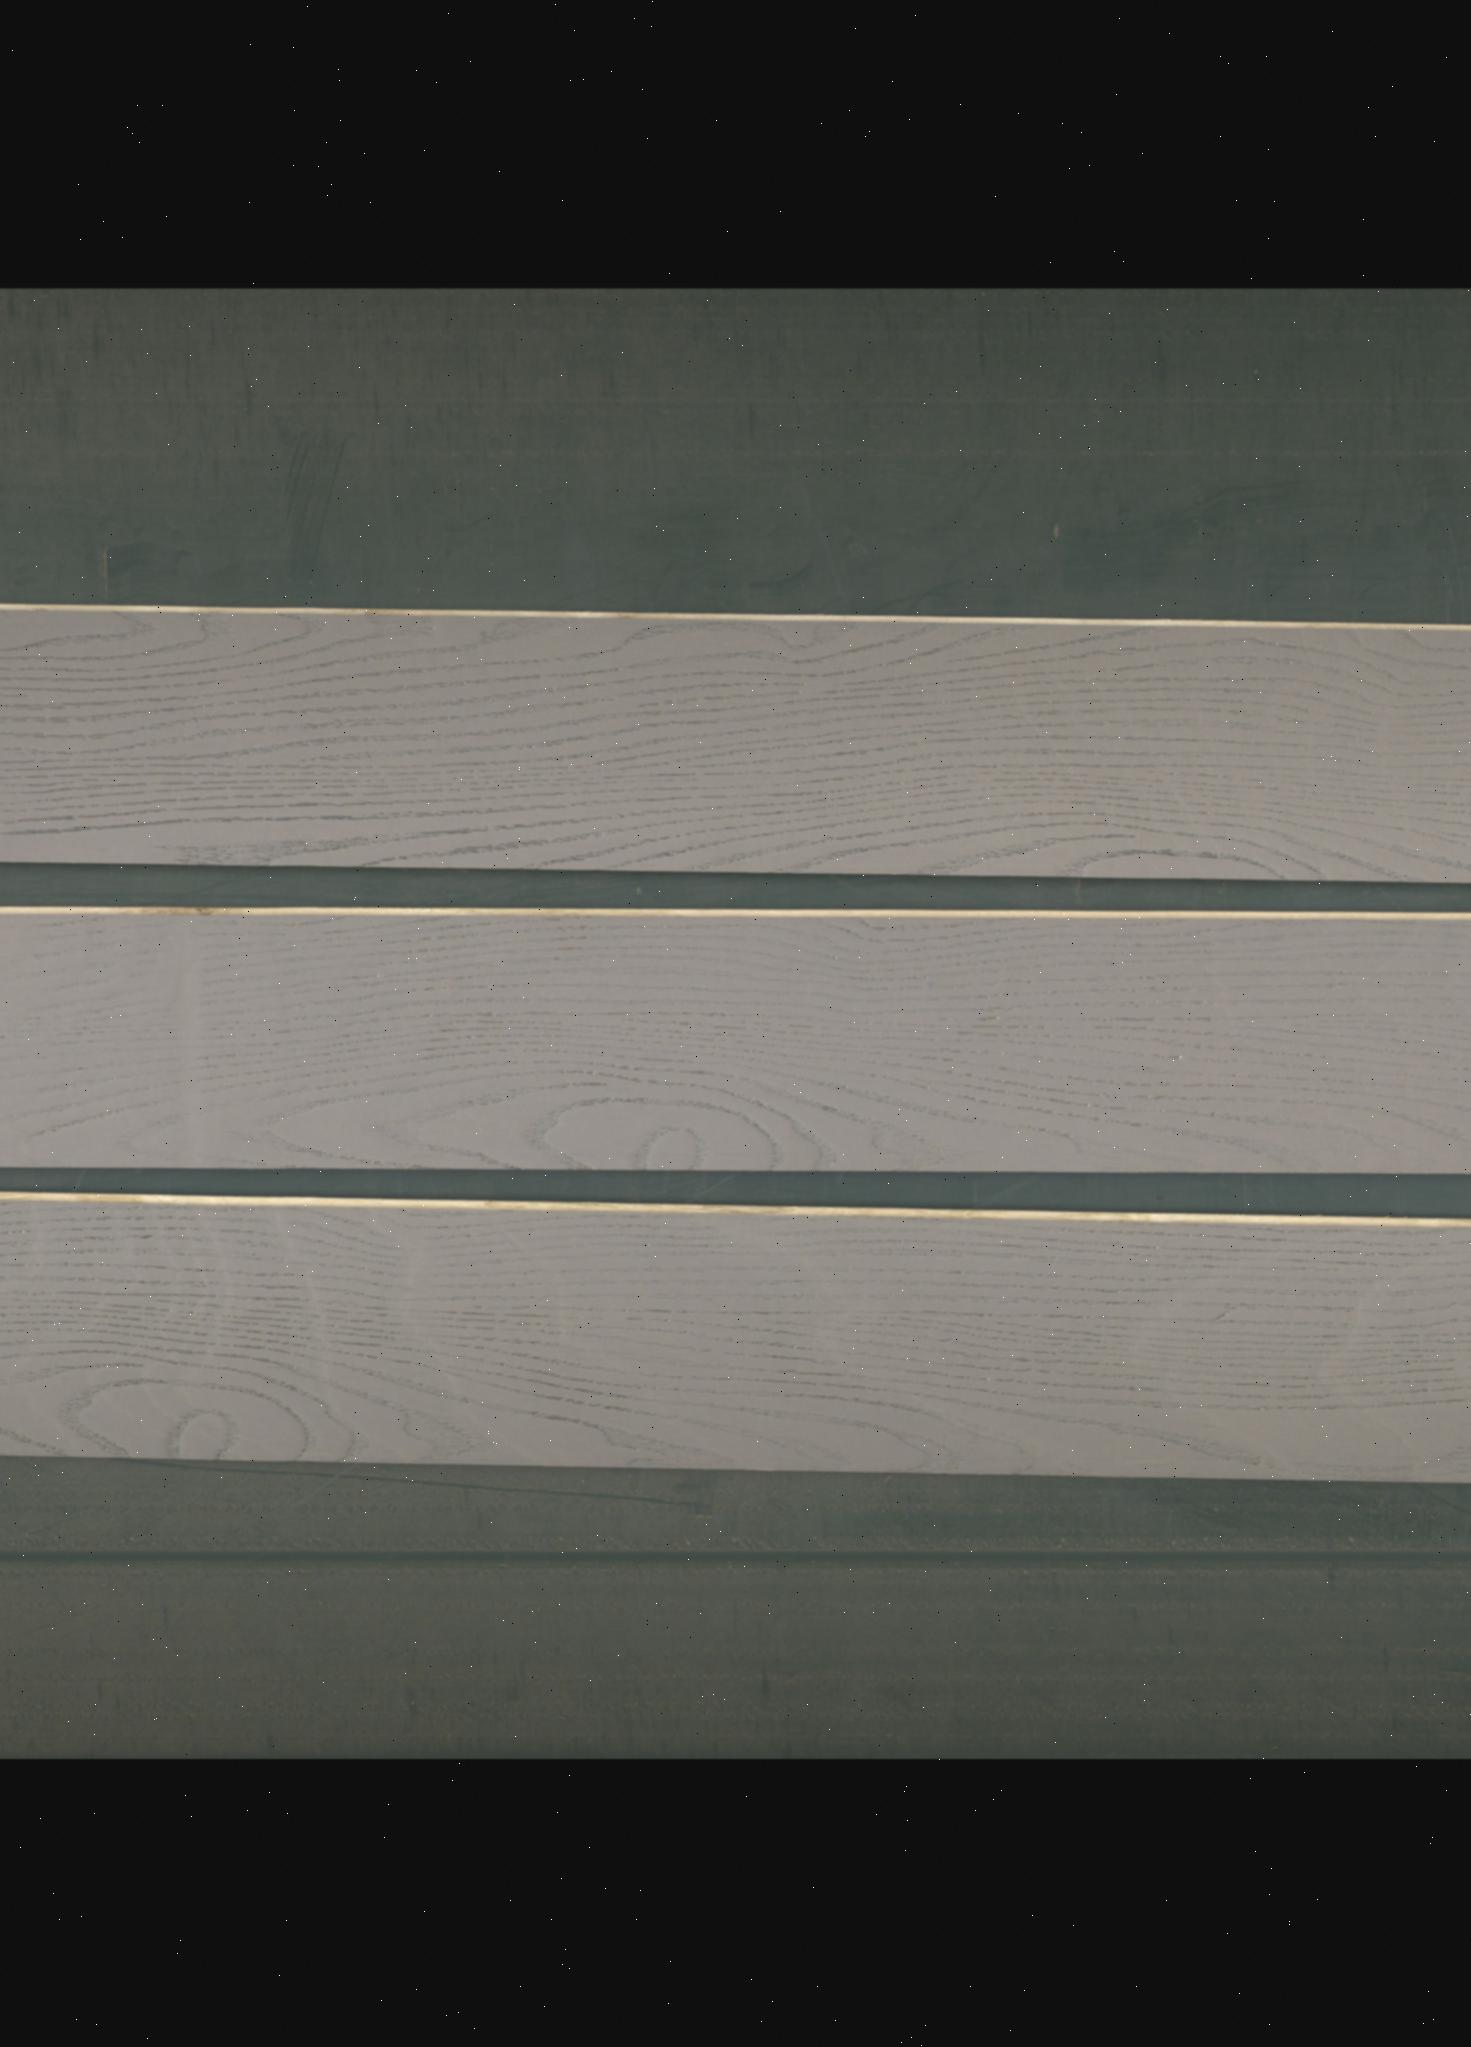
Label: mixers